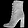
Label: Ankle boot